Cornay

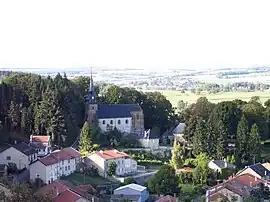
A general view of Cornay

Cornay is a commune in the Ardennes department in northern France.